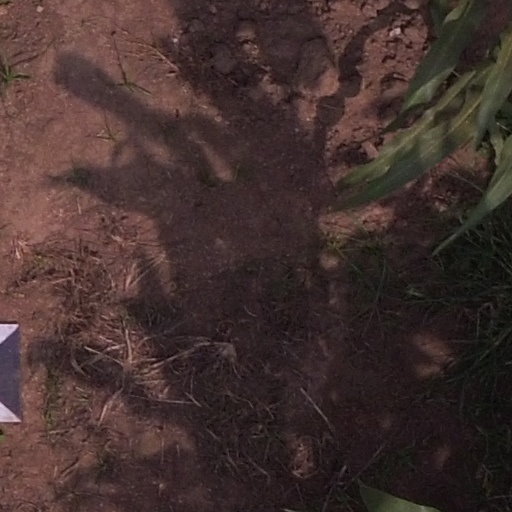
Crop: maize; corn